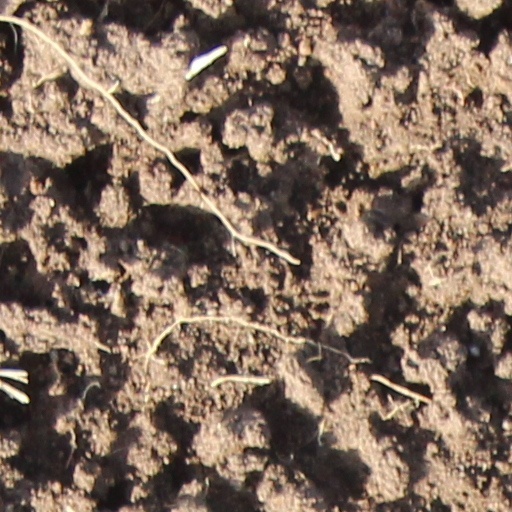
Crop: wheat